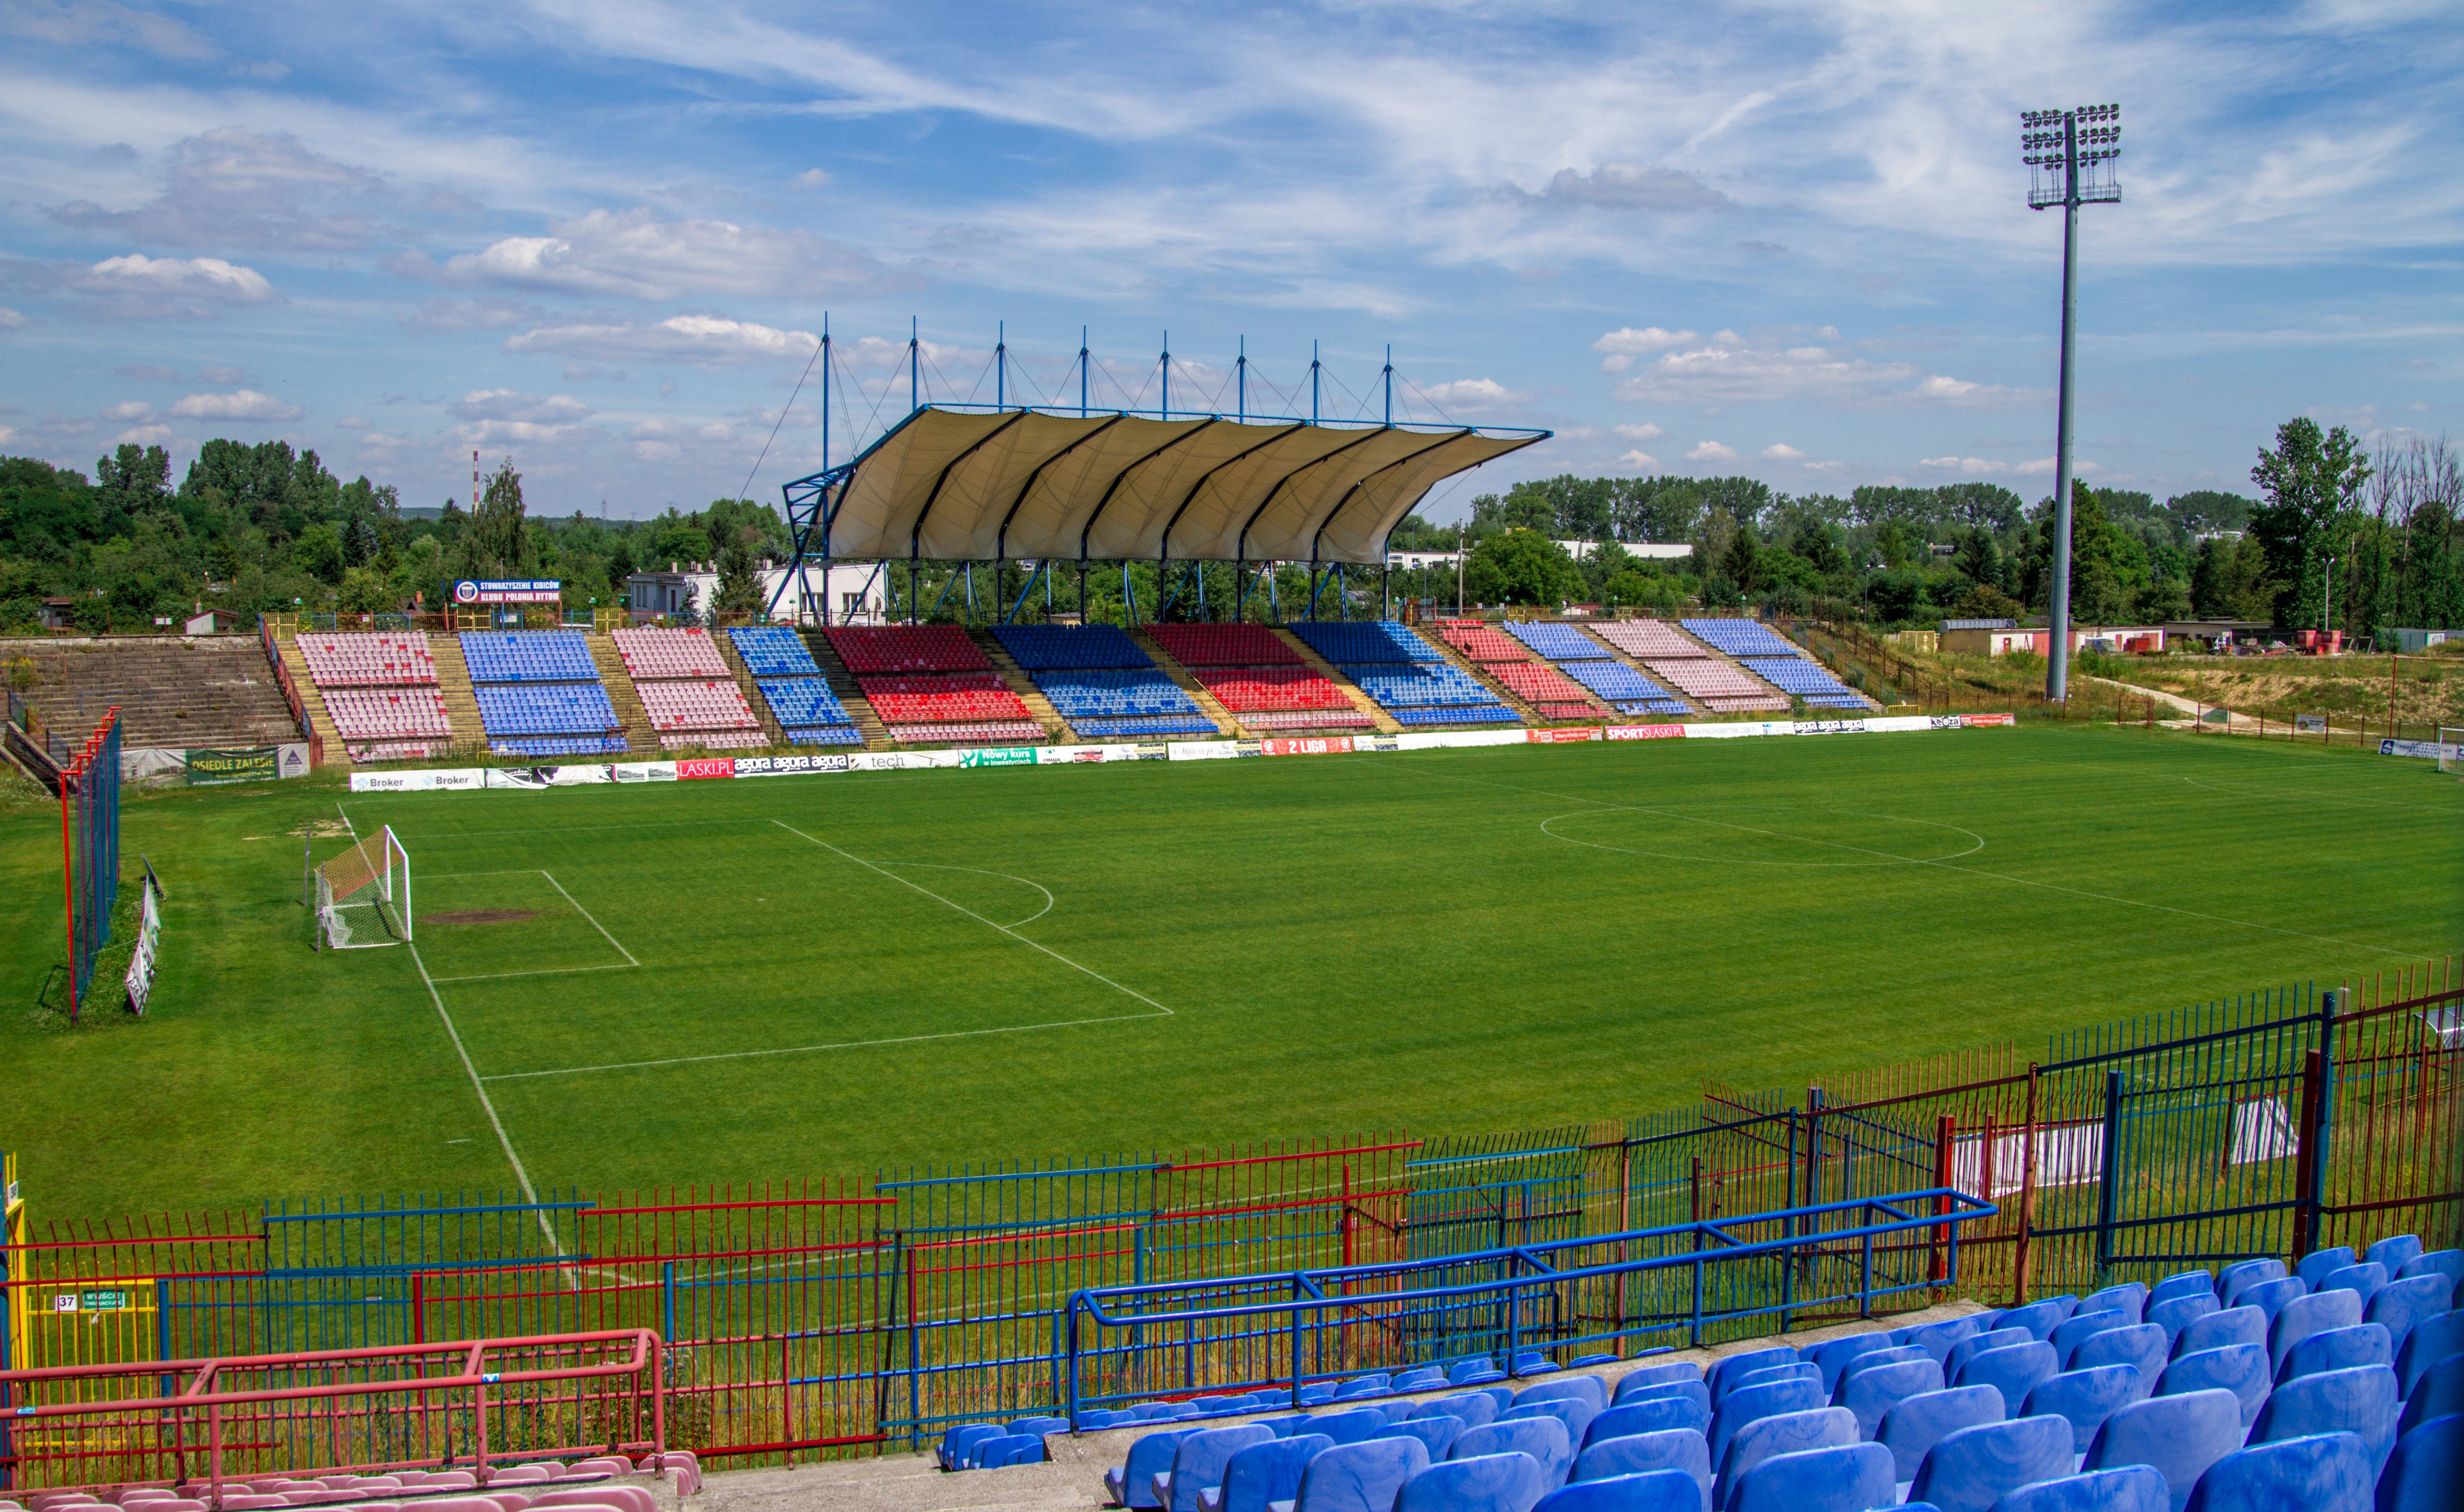
grass, structure, field, soccer, empty, football, stadium, player, baseball field, arena, team, sports, poland, seats, polonia, polish, stadion, venues, bleachers, silesian, slask, edward, szymkowiak, bytom, baseball park, geographical feature, sport venue, soccer specific stadium